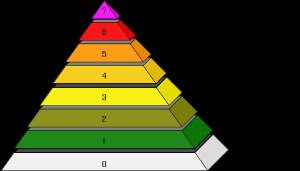
INES-skalaen
INES-skalaen, skitse visende niveaudeling (engelsk)
INES-skalaen blev introduceret i 1990 af Det Internationale Atomenergiagentur, med det formål at etablere hurtig national og international kommunikation i forbindelse med sikkerhedsmæssige aspekter vedrørende og i forbindelse med atomulykker.